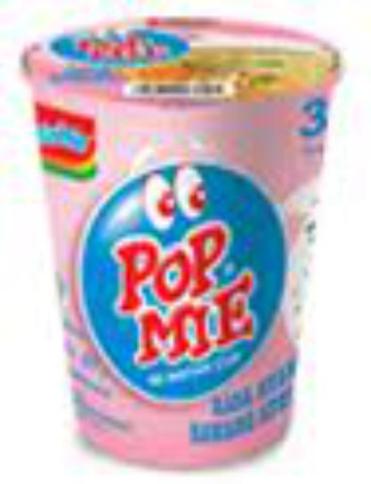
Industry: Food